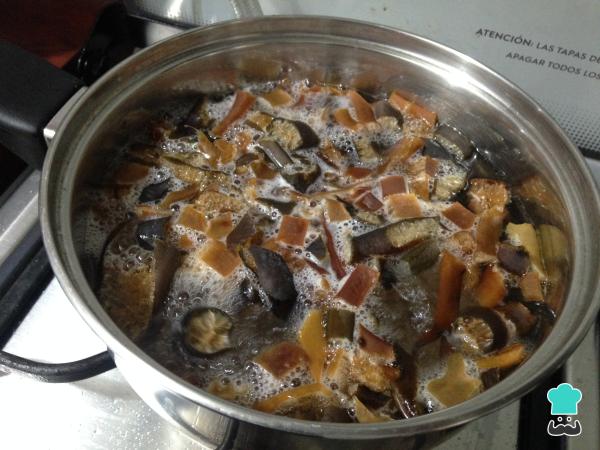
Primero, prepara el cochayuyo. Para ello, deja que hierva durante 20 minutos en una olla con agua. Dependiendo de su presentación, puedes leer las instrucciones de preparación en el epaquete. Otro método es dejarlo remojar en agua durante toda la noche, unas 8-12 horas aproximadamente. Cuando esté listo, cuelas el agua y lo lavas bien.